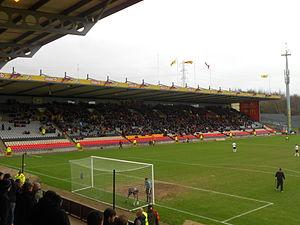
Firhill Stadium est un stade de football et de rugby à XV situé à Glasgow, en Écosse. Ce stade accueille le Partick Thistle FC qui y joue ses matches à domicile depuis 1908 et les Glasgow Warriors, franchise qui dispute la H Cup et la Ligue Celtique, de 2005 à 2012.